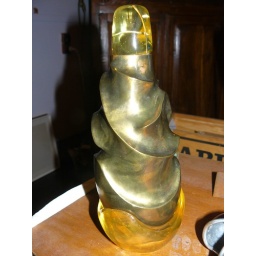
Metal bottle with cut glass base and stopper, made from scratch by LH